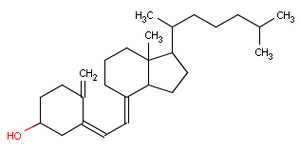
Structure de la vitamine D3
La vitamine D est une vitamine liposoluble. C'est une hormone retrouvée dans l'alimentation et synthétisée dans l'organisme humain à partir d'un dérivé du cholestérol ou d’ergostérol sous l'action des rayonnements UVB du Soleil.